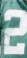
Number: 2